USS Illinois (BB-7)

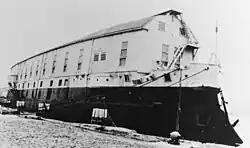
USNR Midshipmen's School "Prairie State" was conducted aboard the converted USS "Illinois"

On 4 August 1909, "Illinois" was decommissioned in Boston. The ship then underwent a major modernization, receiving new "cage" masts and more modern equipment. She spent the next three years in active service with the fleet, before being decommissioned once more on 16 April 1912. She returned to service on 2 November for major training maneuvers with the Atlantic Fleet. "Illinois" made training cruises to Europe with midshipmen from the US Naval Academy in mid-1913 and 1914. By 1919, she had been decommissioned at the Philadelphia Navy Yard. On 23 October 1921, she was loaned to the New York Naval Militia for training purposes. The 1922 Washington Naval Treaty, which mandated significant reductions in naval strength, stipulated that "Illinois" must be rendered incapable of warlike action. As a result, she was converted into a floating armory at the New York Navy Yard in 1924 and was assigned to the New York Naval Reserve.